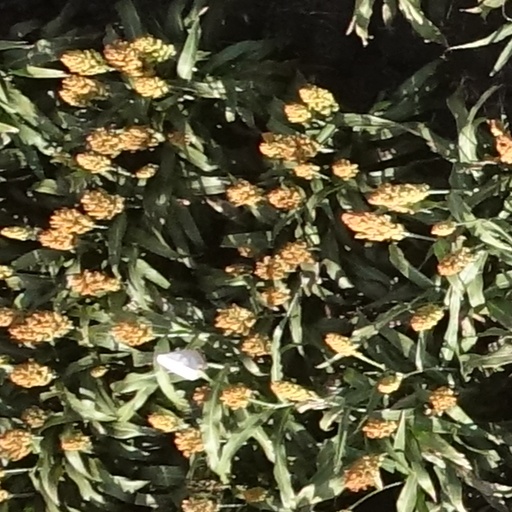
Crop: sorghum